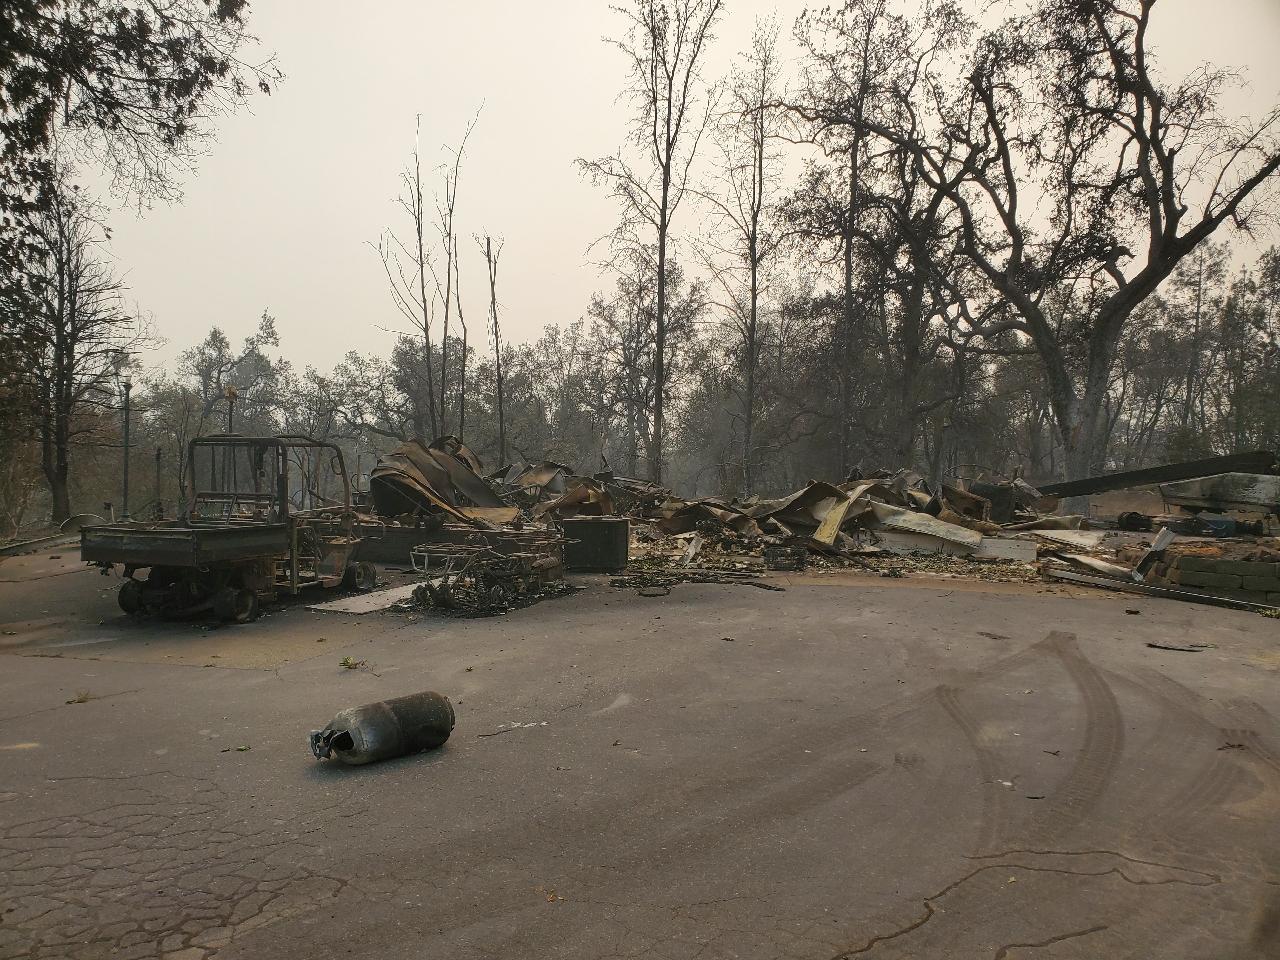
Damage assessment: destroyed